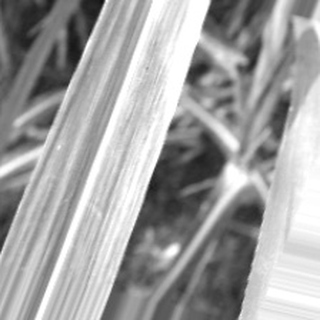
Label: sugarcane_bacterial_blight